Kunio Maekawa

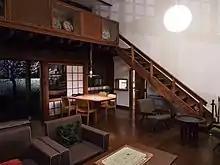
Double-height living room area featuring furnishings and lighting designed by Maekawa

The careful balance between traditional and modern design principles in Maekawa's early work is best illustrated by his own home, designed in 1942. The Maekawa House, constructed in wood, has been described as a critical node in his aesthetic development. By bringing piloti inside the house to create a two-story space, while integrating traditional grid formations in the deeply recessed windows, Maekawa deftly combined values borrowed from his European mentors with the vernacular building traditions of Japan. The original house, which was located in Kamiōsaki, has been dismantled and relocated to the Edo-Tokyo Open Air Architectural Museum.